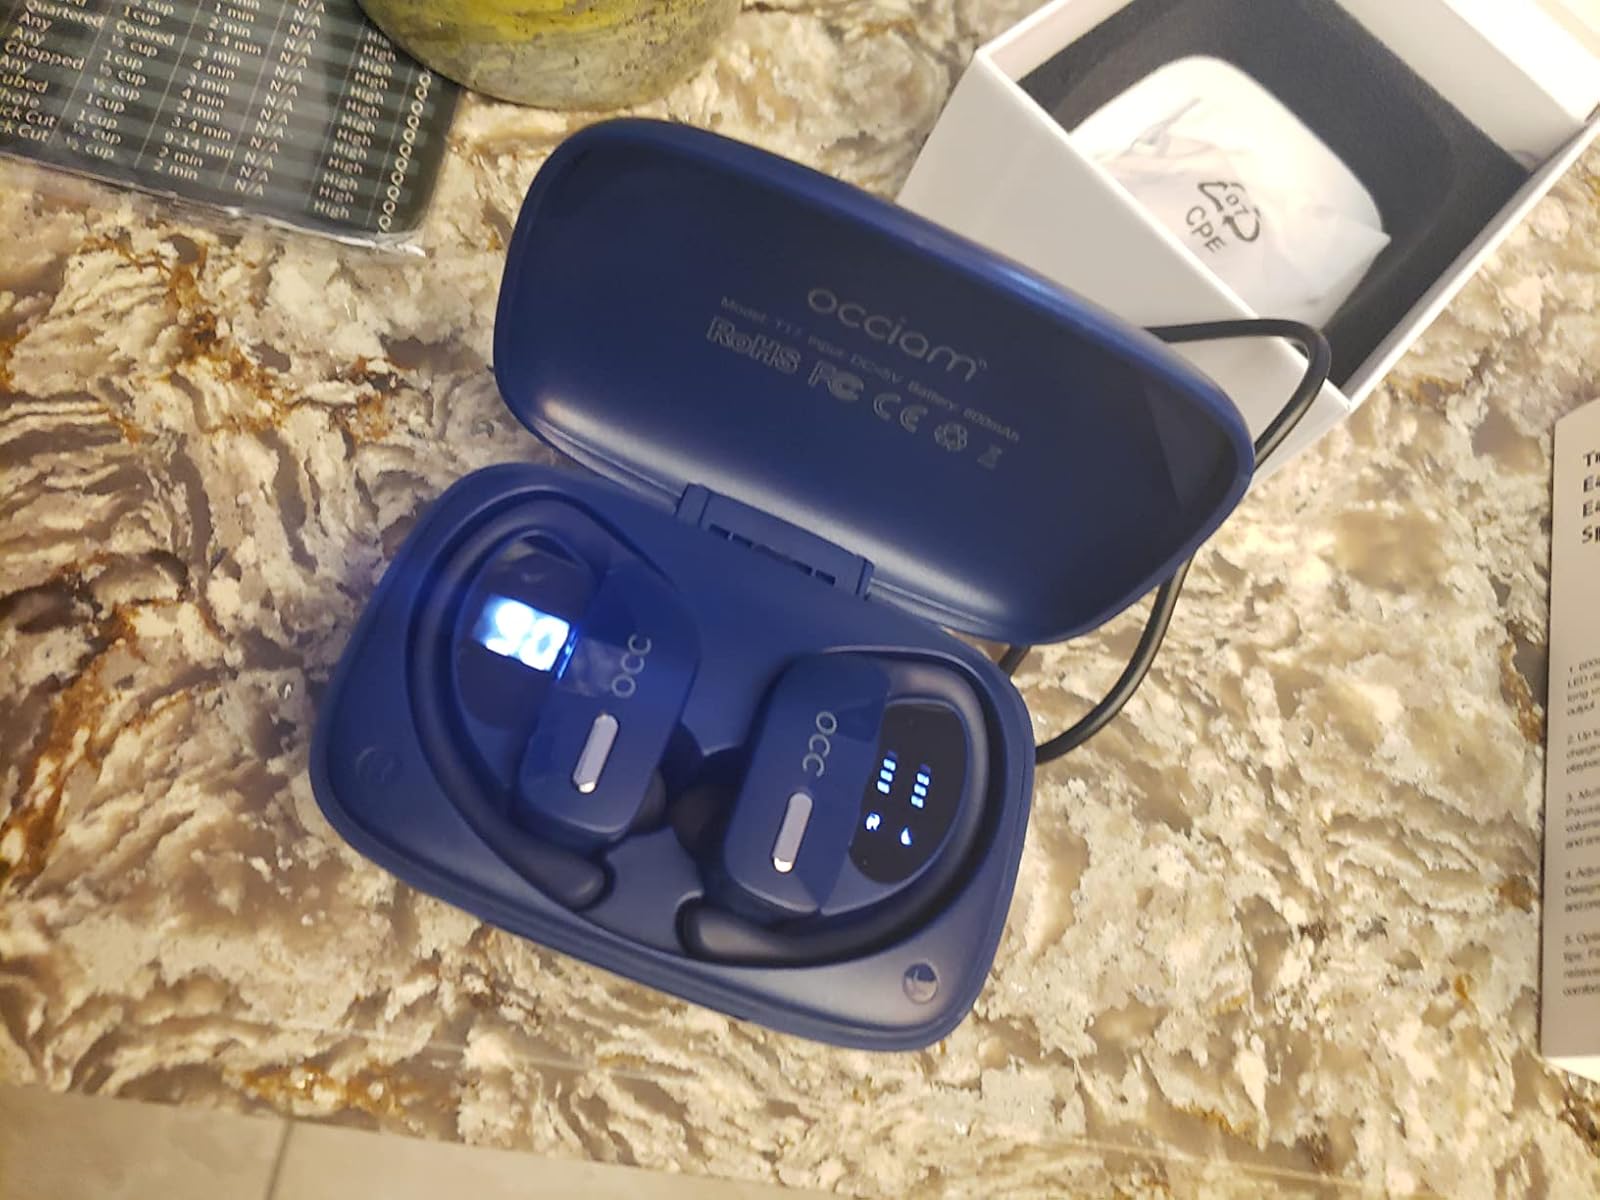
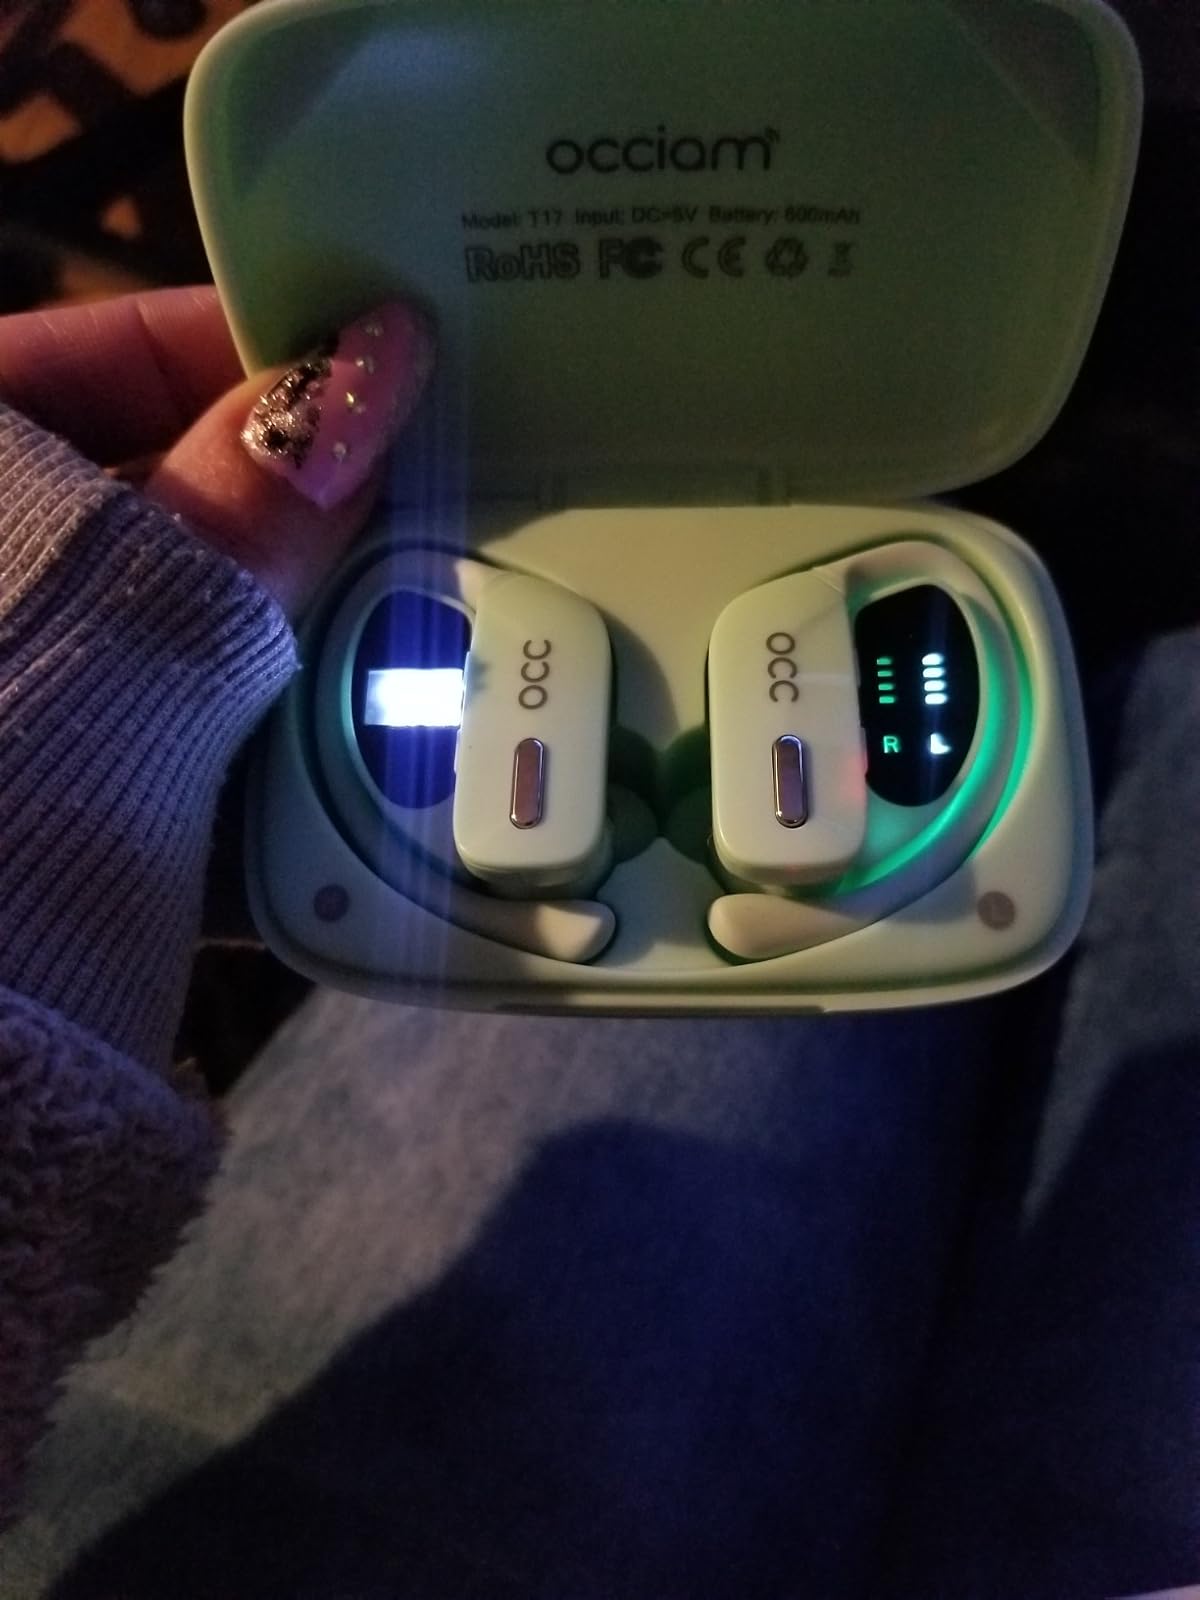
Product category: earbuds
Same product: no